Alpha-particle spectroscopy

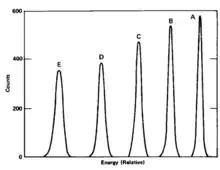
Example of how the alpha particle energy detected decreases with increasing air pressure (from right to left).

The recoil energy is also the reason that alpha spectrometers, whilst run under reduced pressure, are not operated at too low a pressure so that the air helps stop the recoiling daughter from moving completely out of the original alpha-source and cause serious contamination problems if the daughters are themselves radioactive.